Corniche

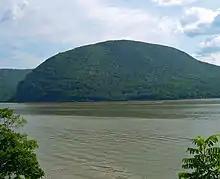
A corniche carrying New York State Route 218 along Storm King Mountain can be seen on the left from across the Hudson River

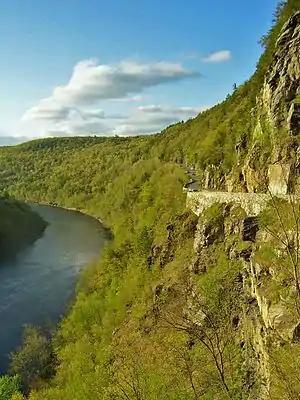
The Hawk's Nest is part of a corniche which carries New York State Route 97 above the Delaware River

A corniche is a road on the side of a cliff or mountain, with the ground rising up on one side of the roadway and falling away on the other. The English language has adopted the word from the French term ' or "road on a ledge", itself derived from the Italian ', for "ledge".